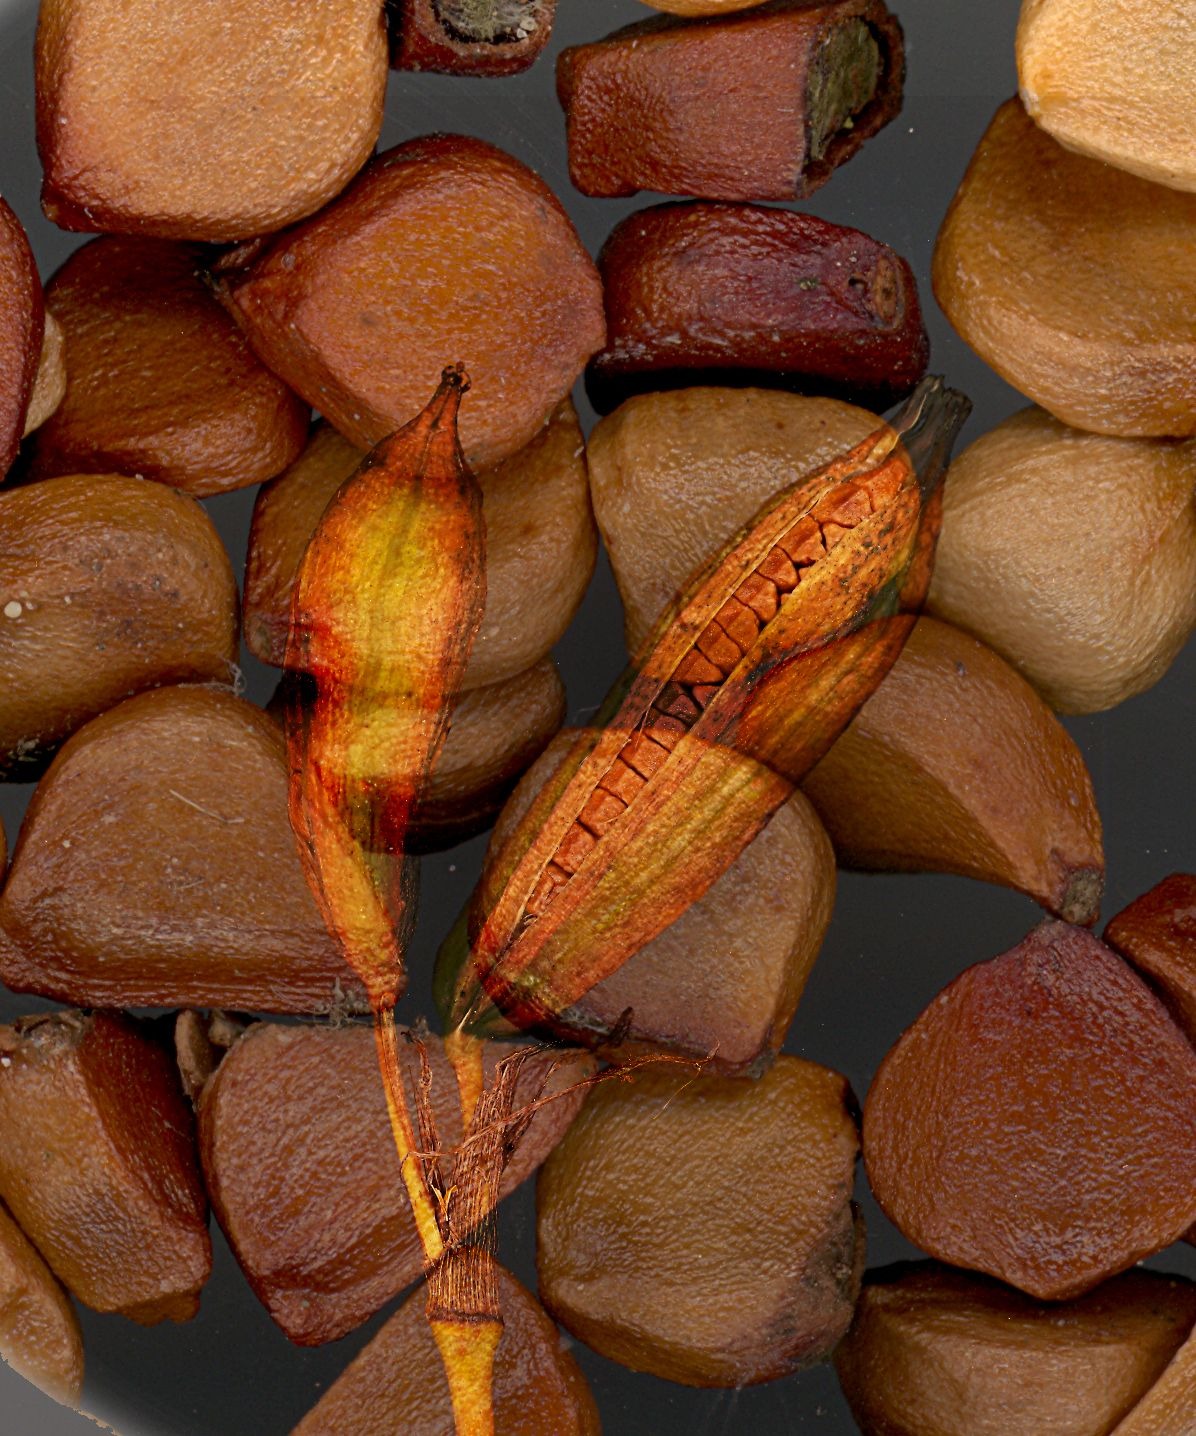
marsh, plant, wood, leaf, seed, food, produce, autumn, aquatic, yellow, close up, lily, waterlily, macro photography, cocoa bean